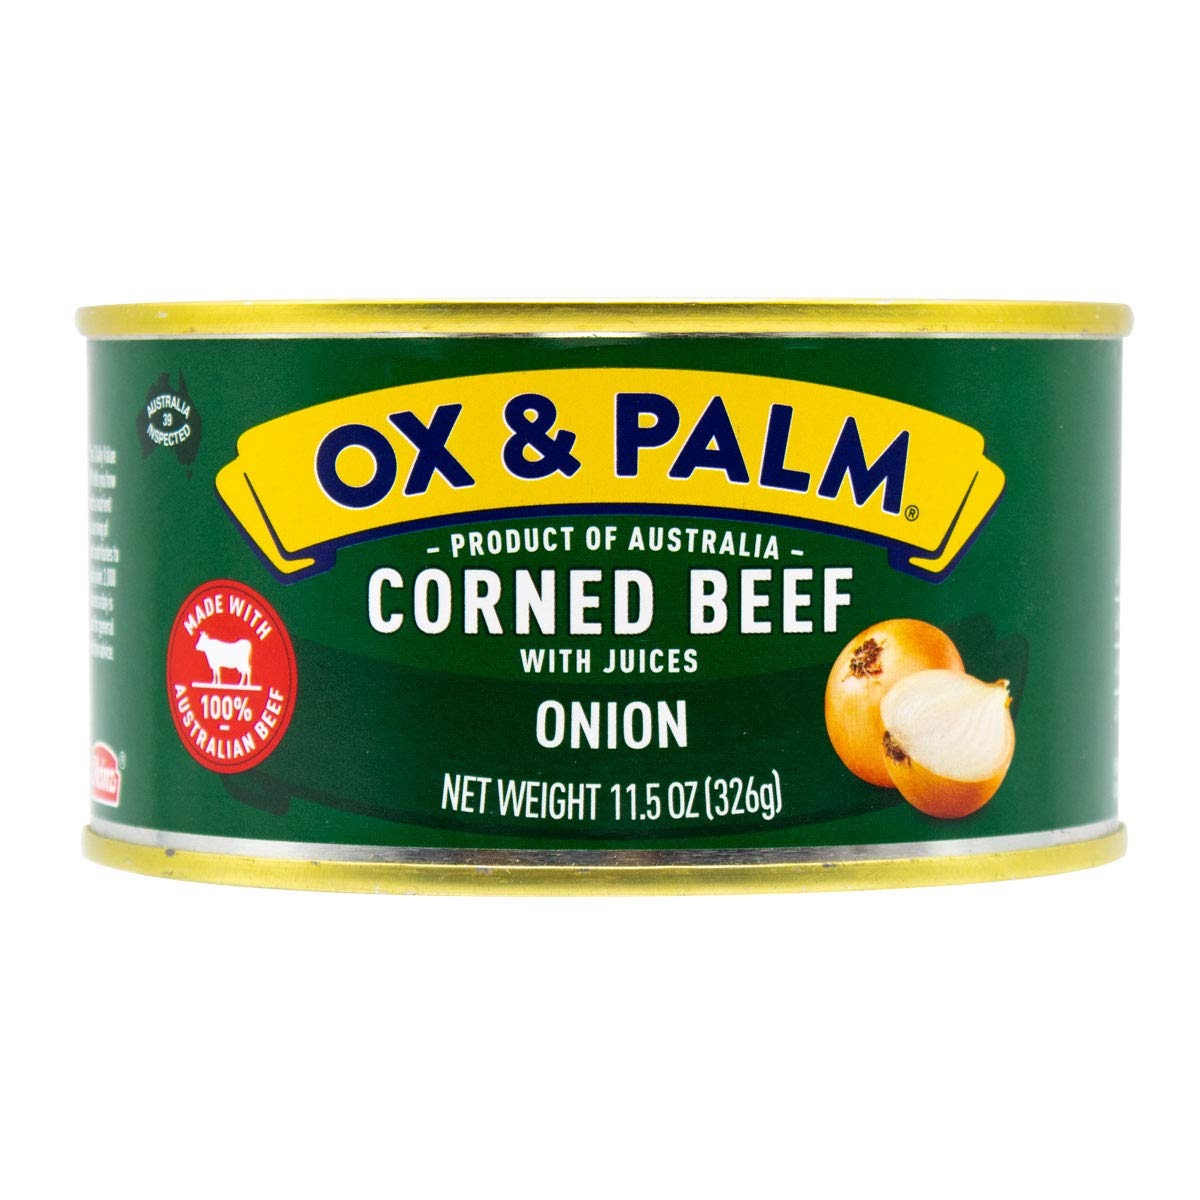
Item Name: Ox & Palm Corned Beef, Onion Flavored, 11.5 Oz (Pack of 1)
Bullet Point 1: Hip (no hormones added) & antibiotic Free
Bullet Point 2: Chunkier & juicier than others on the market
Bullet Point 3: Haccp/SQF, USDA Certified
Bullet Point 4: Made from high quality grass fed Australian Angus Beef
Value: 11.5
Unit: Ounce

Price: 5.78